Should Have Got Off at Sydney Parade

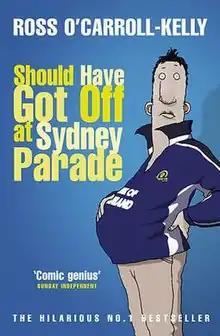

Should Have Got Off at Sydney Parade is a 2006 novel by Irish journalist and author Paul Howard, and the sixth in the Ross O'Carroll-Kelly series.